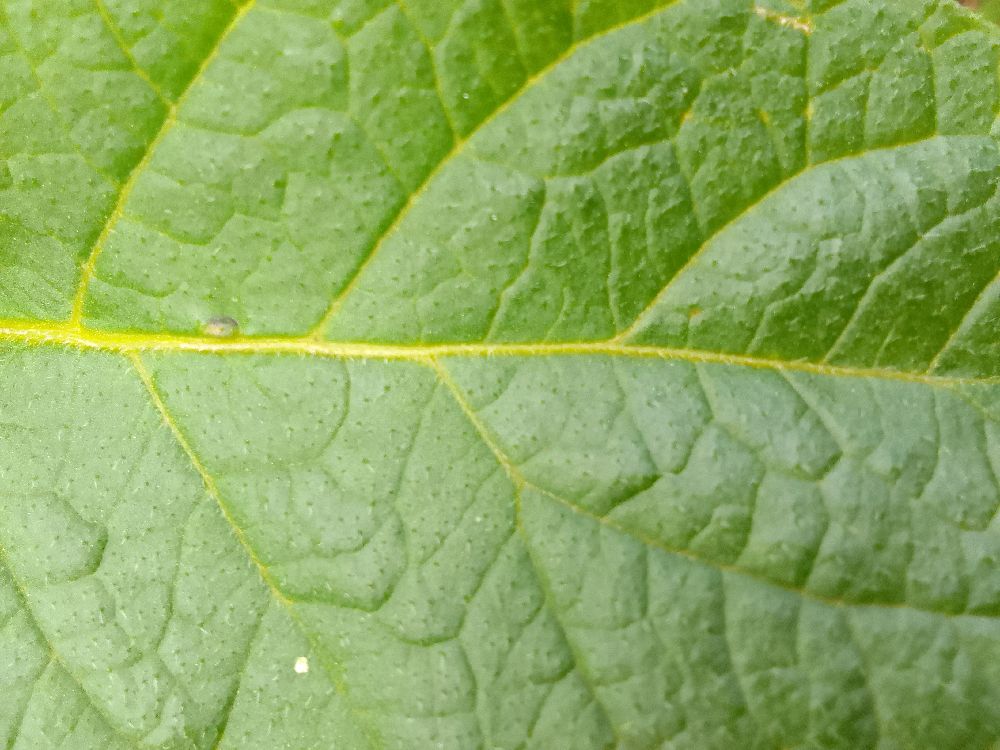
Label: Healthy